Priory of Our Lady of Atlas

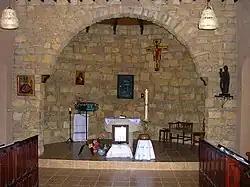
Church of the priory

The Priory of Our Lady of Atlas (French: "Notre-Dame de l'Atlas") is a monastery of Trappist monks in Midelt, Morocco. It is a continuation of the community of the Abbey of Our Lady of Atlas after seven monks were killed there during the Algerian civil war.